Olympic pipeline explosion

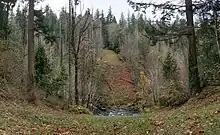
Whatcom Creek sensitive area, recovering in 2020, with a few dead trees still standing, near the end of St. Clair Street

The disaster began as Olympic Pipeline was transporting gasoline from Cherry Point Refinery to terminals in Seattle and Portland, Oregon. A pressure relief valve that was improperly configured failed to open in the pipeline, which resulted in a surge of pressure after an automatic valve shut for unknown reasons. This resulted in the line rupturing at 3:25 that afternoon, and gasoline began spilling into Hannah Creek just above its confluence with Whatcom Creek. As the gasoline continued to spill, many people in the area called 9-1-1 to report the gasoline smell, and an Olympic Pipeline employee who was in the area called the company to inquire whether they had an anomaly.